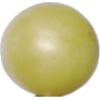
Label: Grape White 2